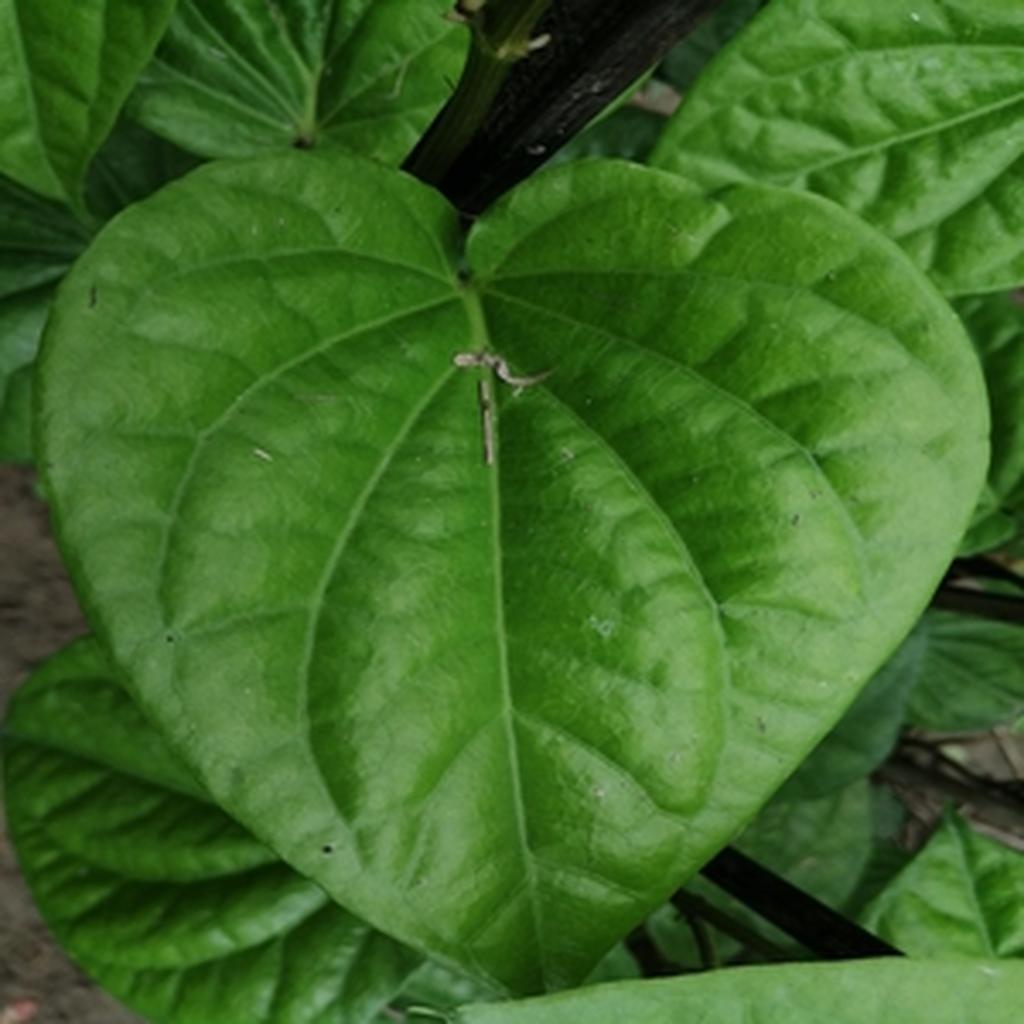
Label: Healthy_Leaf